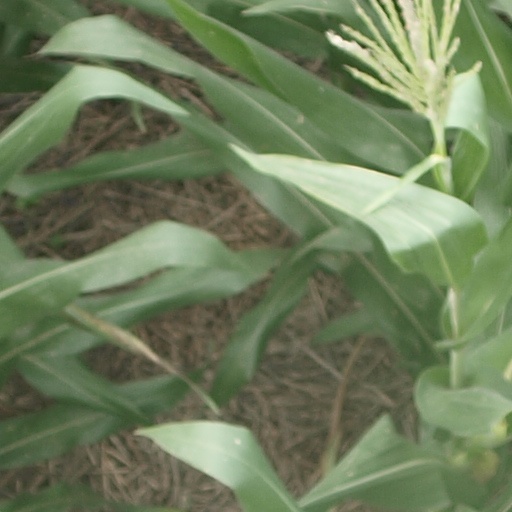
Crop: maize; corn